Fascism in Bulgaria

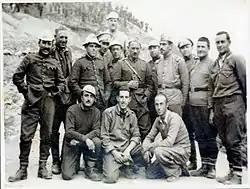
Members of Jewish labour battalion in Bulgaria (1941). All Jewish males who were Bulgarian citizens between the ages of 20 and 46 were conscripted in the Construction corps. Nevertheless, the deportation to extermination camps of nearly all about 48,000 Bulgarian Jews was prevented. The Jews from the occupied Greek and Yugoslav territories (the "Newly liberated lands") had a much worse fate. In this way about 80% of the Jews in then Bulgarian territories survived, while the rest were deported for Nazis' extermination.

The extent of fascism in Bulgaria is contentious. Many authors state that it never became a mass movement, remaining marginal there, and proved considerably less successful than in the neighboring Balkan states. Bulgaria's fascists were not only weak, divided and lacking clear ideology, but their worldview differed significantly from that of both Italian Fascism and German Nazism. Thus a consensus has been reached between Bulgarian and international experts that Bulgaria's agrarian society and its monarchic system were the barriers before the fascist practices and establishment of fascist regime in the country, while Bulgaria's political system preserved a relative pluralism. An alternative opinion is that some Bulgarian organizations with considerable membership, activity, and social presence had fully developed fascist ideology by the late 1930s, but they neither came to power, nor participated in the government of the country. In fact, fascist organizations did not take power within the framework of the royal dictatorships, but discourses close to fascism can be found in then Bulgarian governing elite.